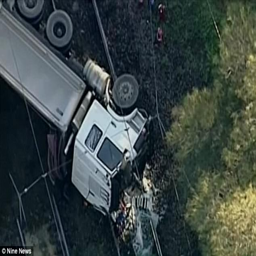
the truck , reportedly carrying soil , was turned on its side in the smash